Montholier

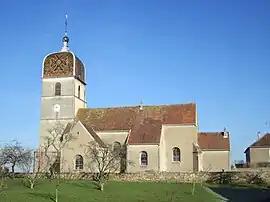
The church in Montholier

Montholier is a commune in the Jura department in Bourgogne-Franche-Comté in eastern France.